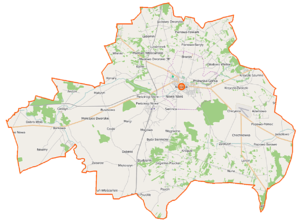
Nasielsk est une gmina urbaine-rurale ou mixte de la powiat de Nowy Dwór Mazowiecki, dans la Voïvodie de Mazovie, dans le centre-est de la Pologne.